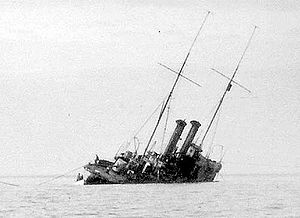
Svenske skibsvrag / C
HMS Claes Uggla gik på grund i 1917.
Dette er en alfabetisk liste over udenlandske og svenske skibsvrag, der er fundet i Sverige, inklusive den sydøstlige del af Nordsøen og Østersøen. Fartøjet er dateret efter året, hvor de er blevet søsat, forlis eller anden dato af betydning. Derudover findes få vrag af svenske farøjer, som er forulykket udenrigs.